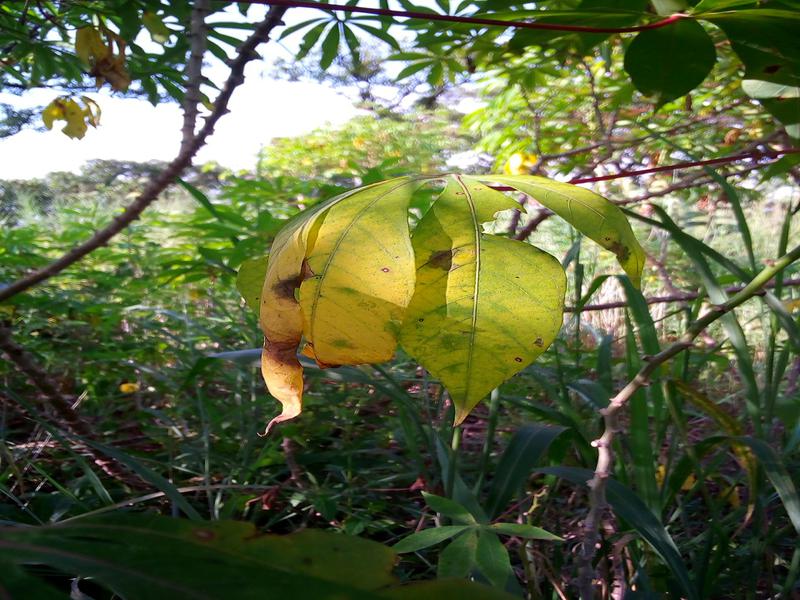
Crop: cassava
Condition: bacterial_blight